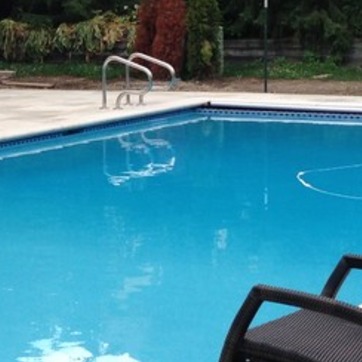
Material: water